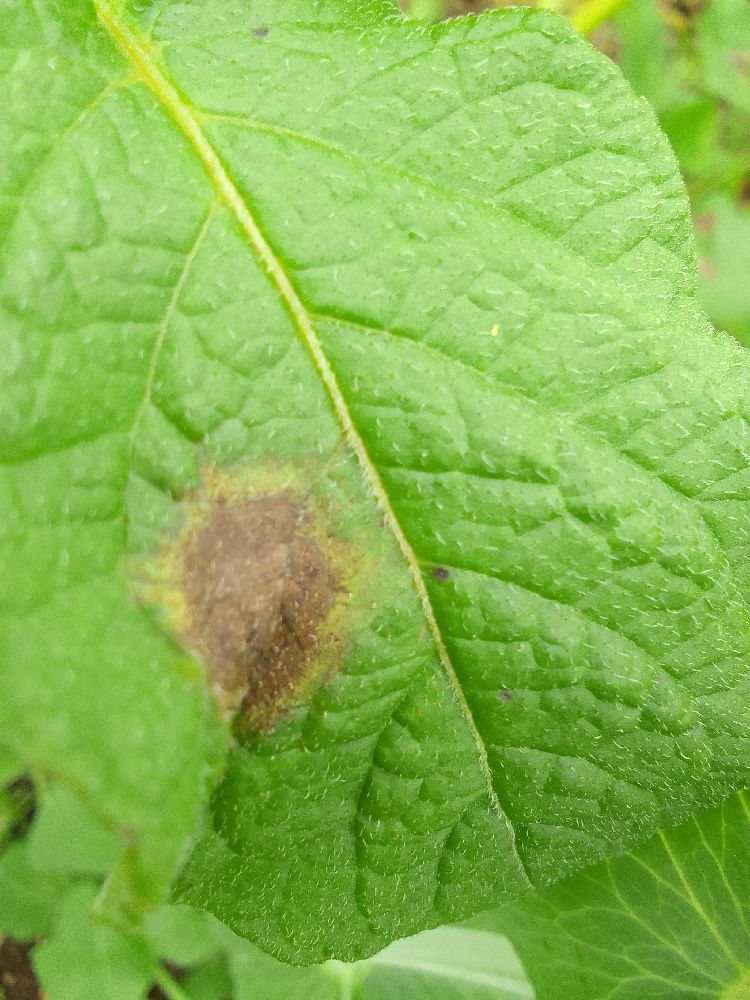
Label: Late blight